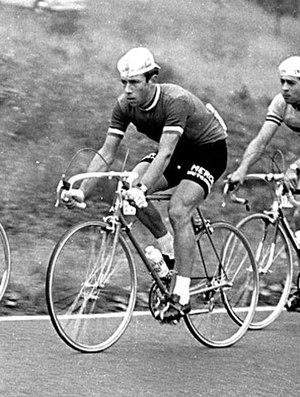
Le Grand Prix de Saint-Georges-de-Chesné est une ancienne course cycliste française, créée par le maire de la commune de l'époque, Louis Delaunay. L'épreuve connaît 22 éditions de 1948 à 1976. D'abord course régionale, l'épreuve devient dans les années 1960 un des critériums cyclistes les plus réputés du département.
Barry Hoban est un coureur cycliste anglais, né le 5 février 1940 à Wakefield. Son surnom dans le peloton était Uncle Barry.